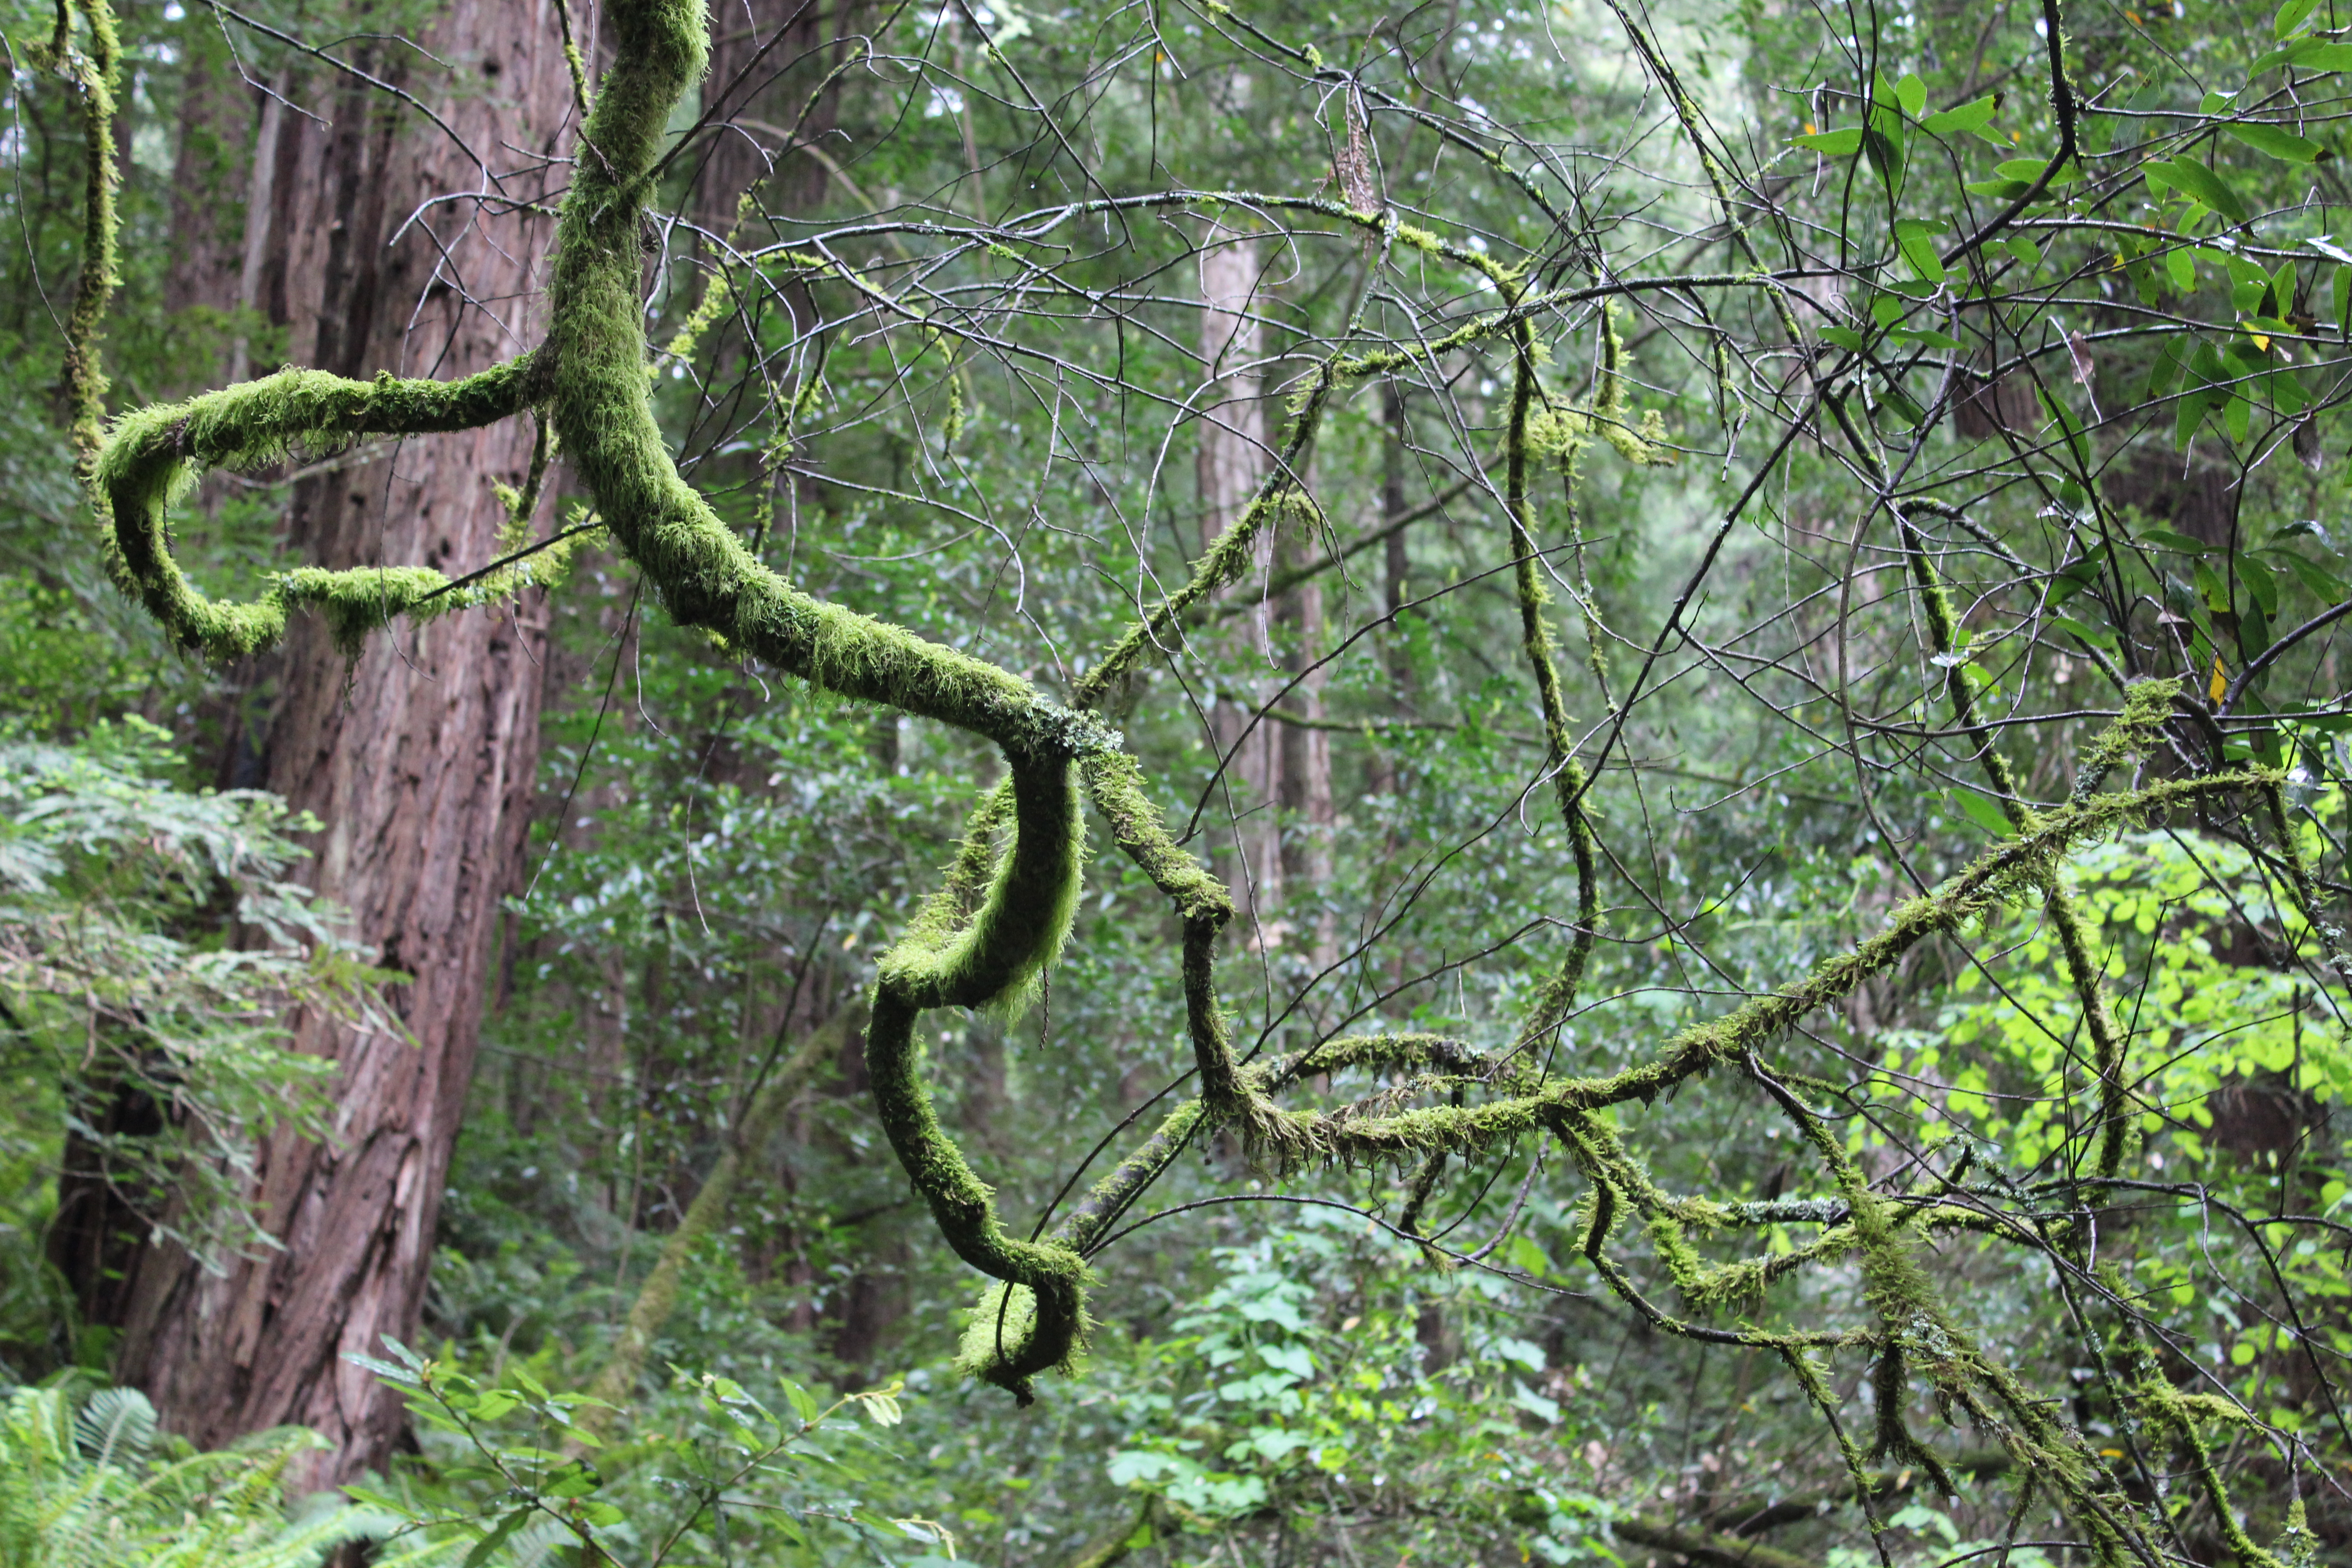
natural landscape, terrestrial plant, plant, wood, trunk, grass, groundcover, forest, temperate broadleaf and mixed forest, tree, jungle, woodland, wildlife, landscape, Northern hardwood forest, riparian forest, tropical and subtropical coniferous forests, spruce fir forest, temperate coniferous forest, old growth forest, deciduous, valdivian temperate rain forest, vascular plant, twig, rainforest, terrestrial animal, moss, non vascular land plant, path, wetland